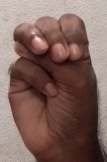
ASL sign: M